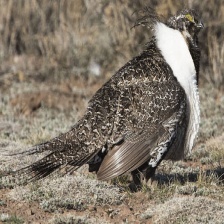
Species: GREATOR SAGE GROUSE
Scientific name: CENTROCERCUS UROPHASIANUS
ImageNet parent category: black_grouse